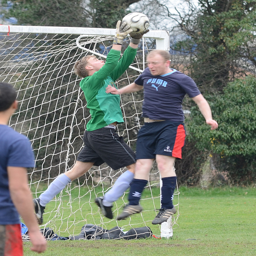
a couple of soccor players both fighting for the ball
a soccer goalie catching a soccer ball in front of the goal
One man reaching for a soccer ball next to another man, both of whom are jumping up in the air in front of a net.
A couple of men standing next to each other with a soccer ball.
several people playing soccer with the goalie blocking the ball.